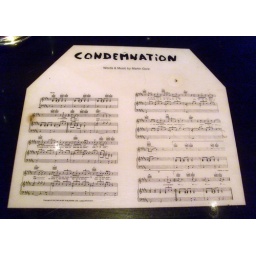
A Depeche Mode composition in the glass tables in the bar